Mästermyr chest

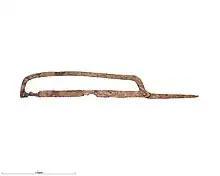
Saw

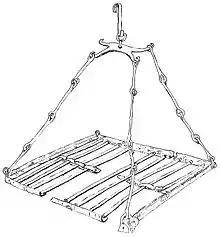
The fire-grid

The chest and its contents are being replicated by enthusiasts all over the world, some using the same techniques as the originals.